Question: Please indicate a possible affordance area of baseball bat that can be used for swinging
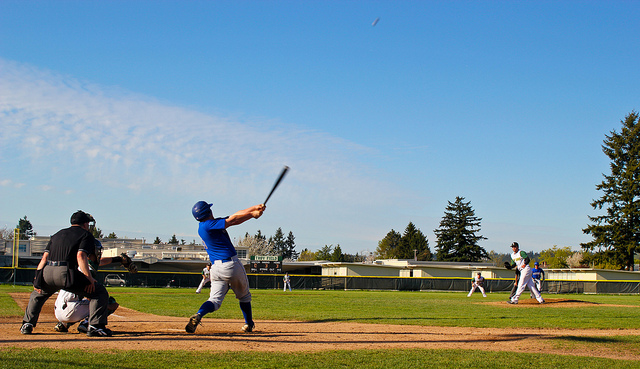
Answer: [256.145, 188.259, 274.402, 215.643]